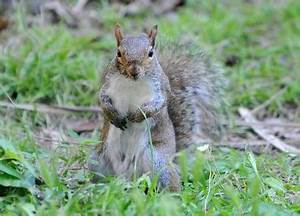
Label: squirrel